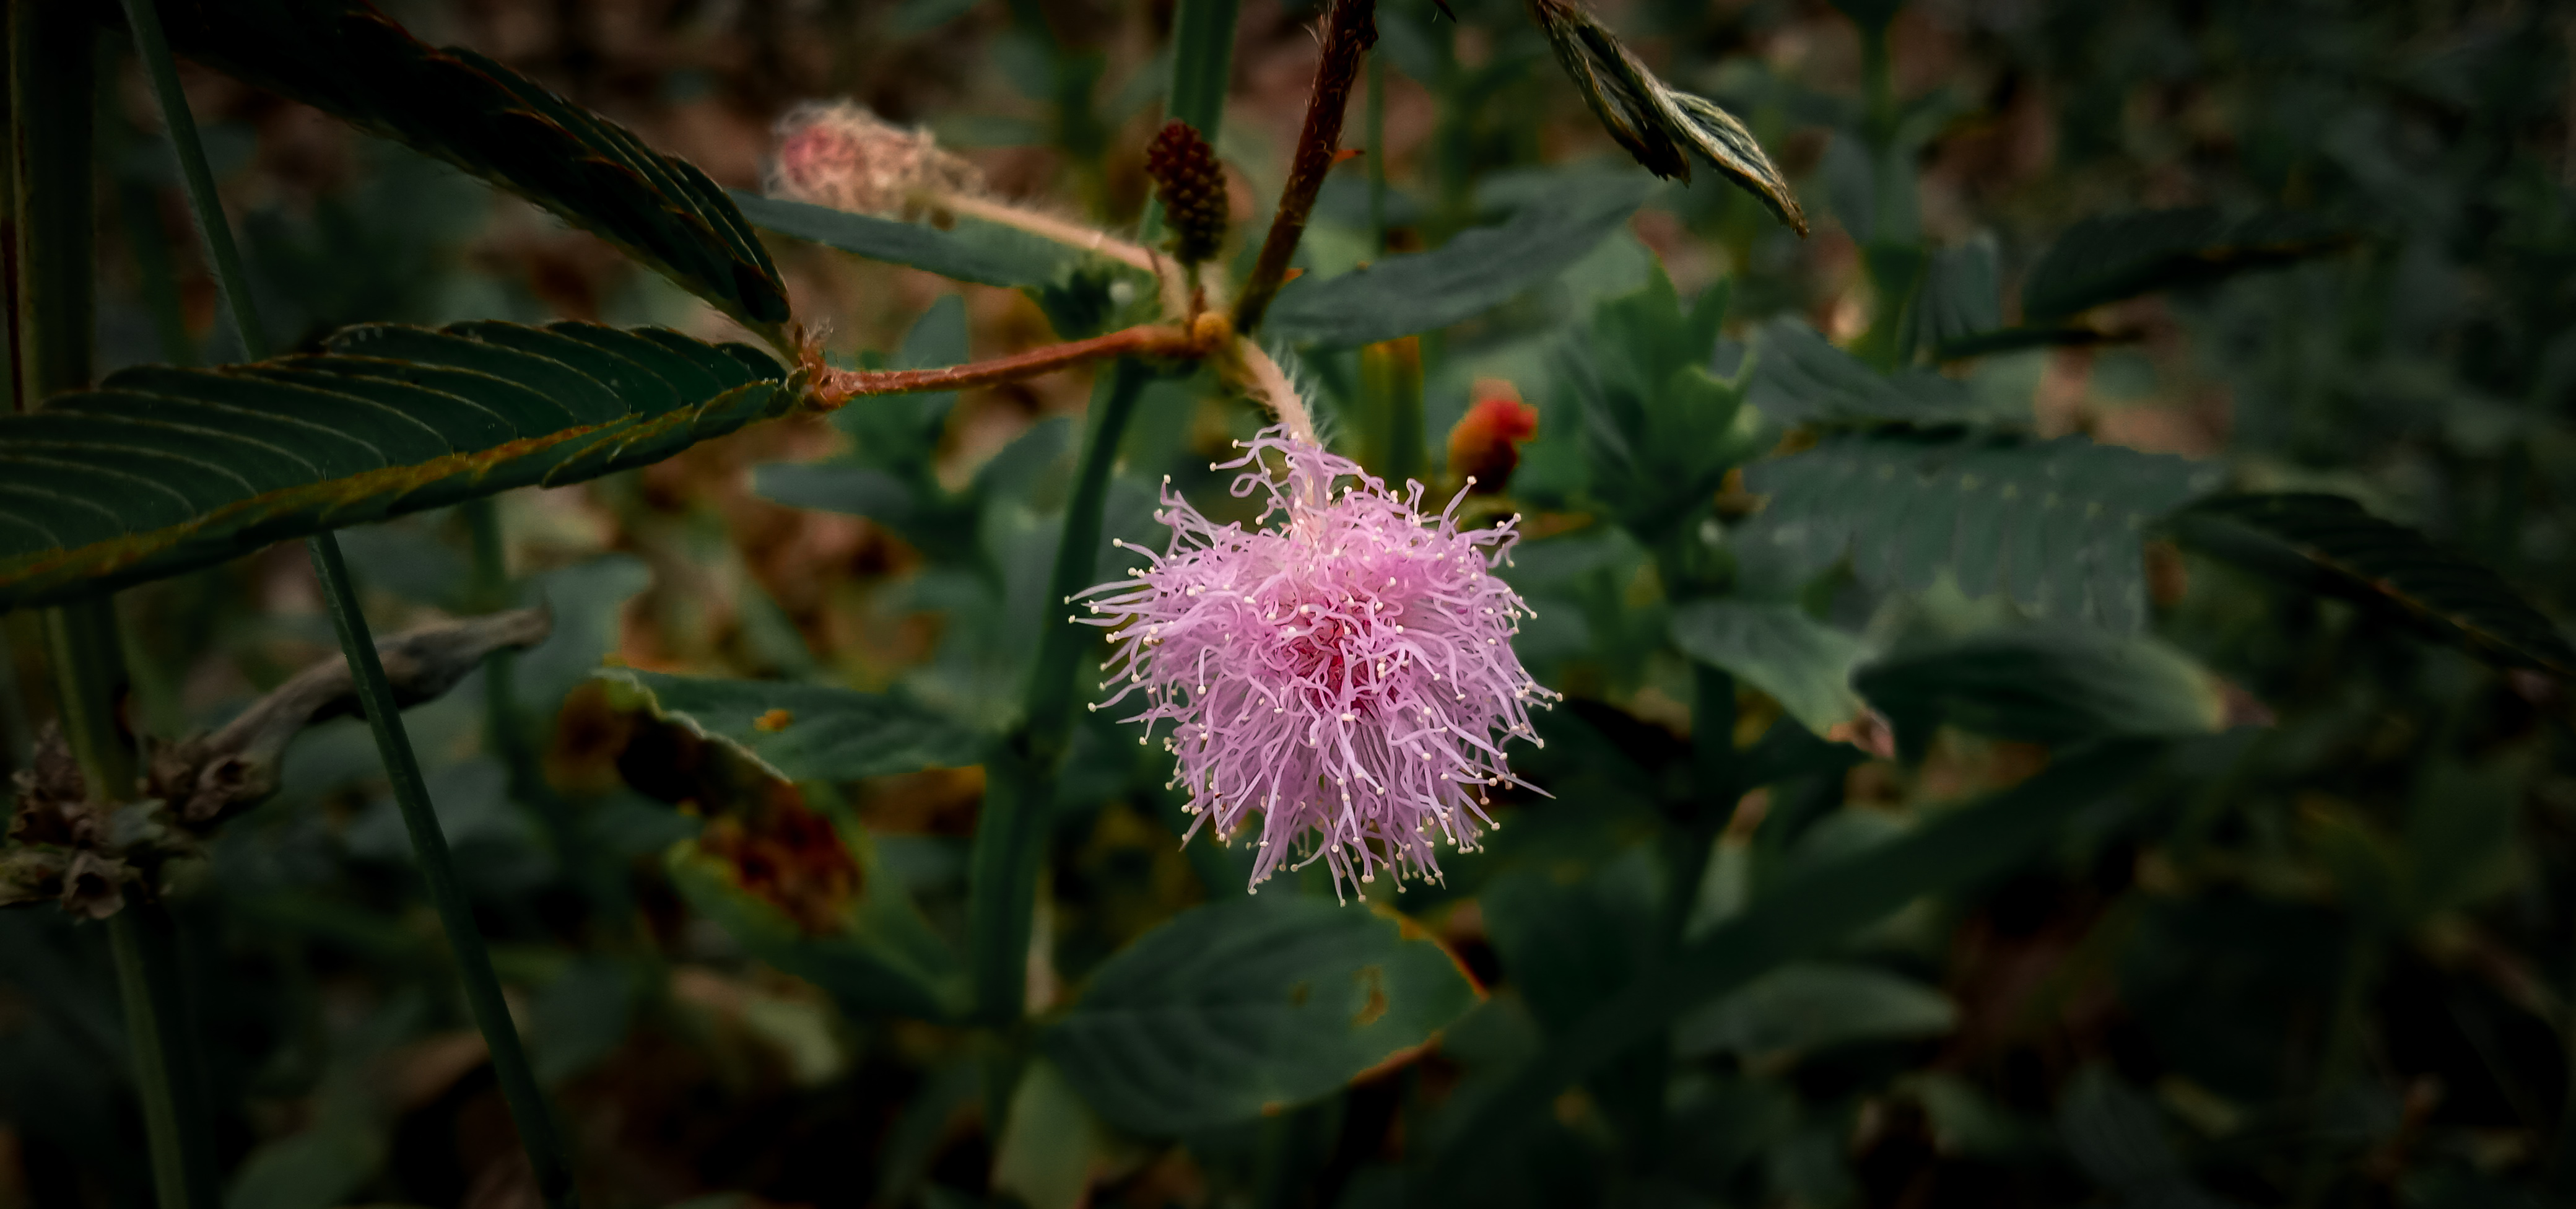
flower, beautiful, nature, summer, pink, beauty, green, blossom, background, natural, flora, plant, garden, outdoor, bloom, leaf, closeup, floral, macro, colorful, purple, color, botany, spring, shy, fresh, princess, blooming, grass, wild, season, life, sensitive, tree, botanical, growth, dress, park, tropical, foliage, white, environment, bright, mimosa, field, design, pattern, grow, woman, red, petal, terrestrial plant, Myrtle family, shrub, flowering plant, subshrub, noxious weed, annual plant, wildflower, combretaceae, caper family, perennial plant, plant stem, creeping thistle, Forb, burdock, herb, ironweed, buddleia